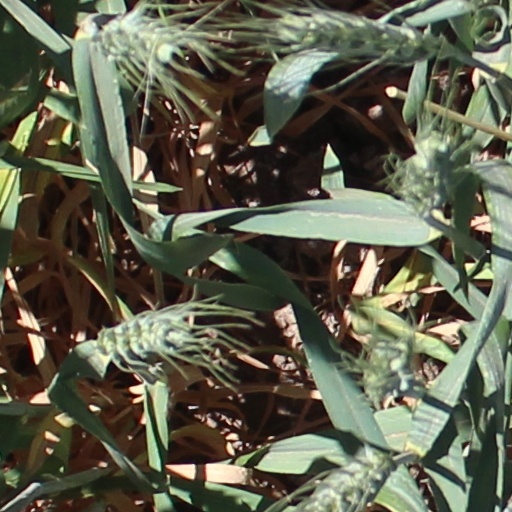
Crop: wheat